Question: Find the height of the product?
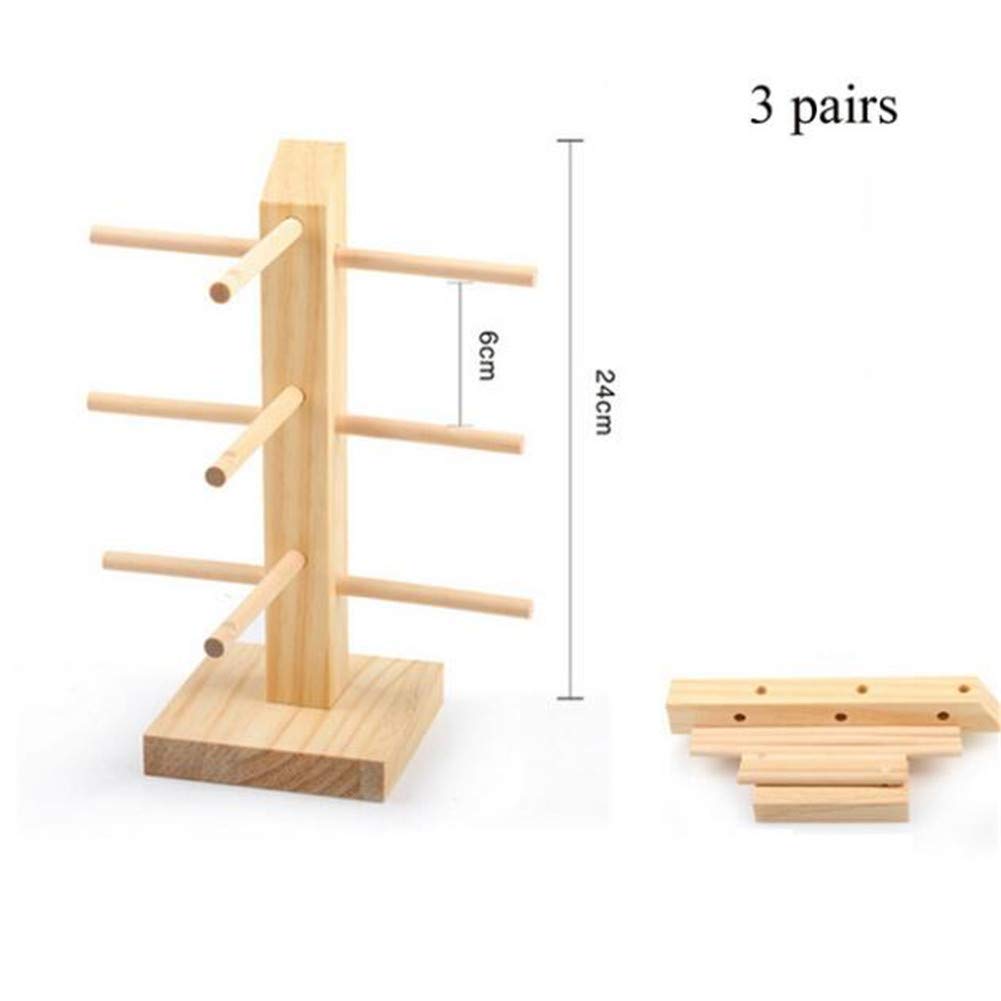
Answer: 24.0 centimetre